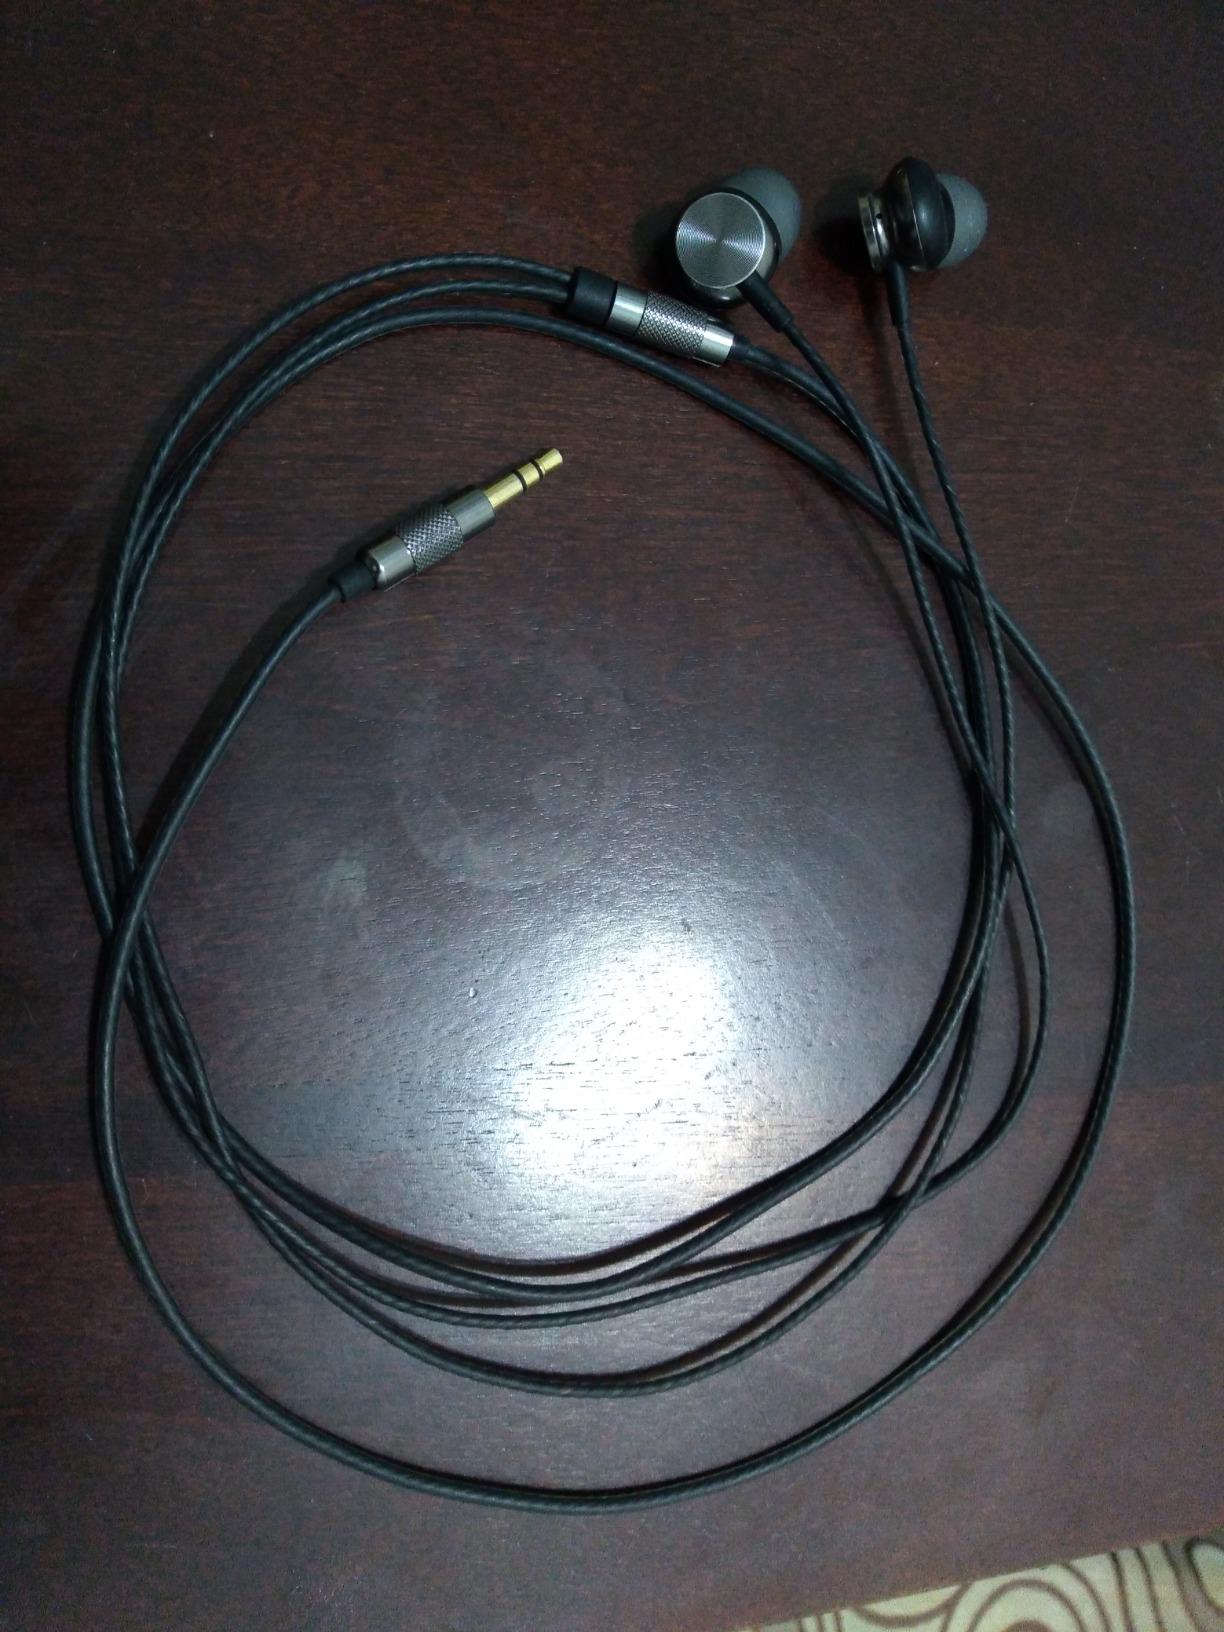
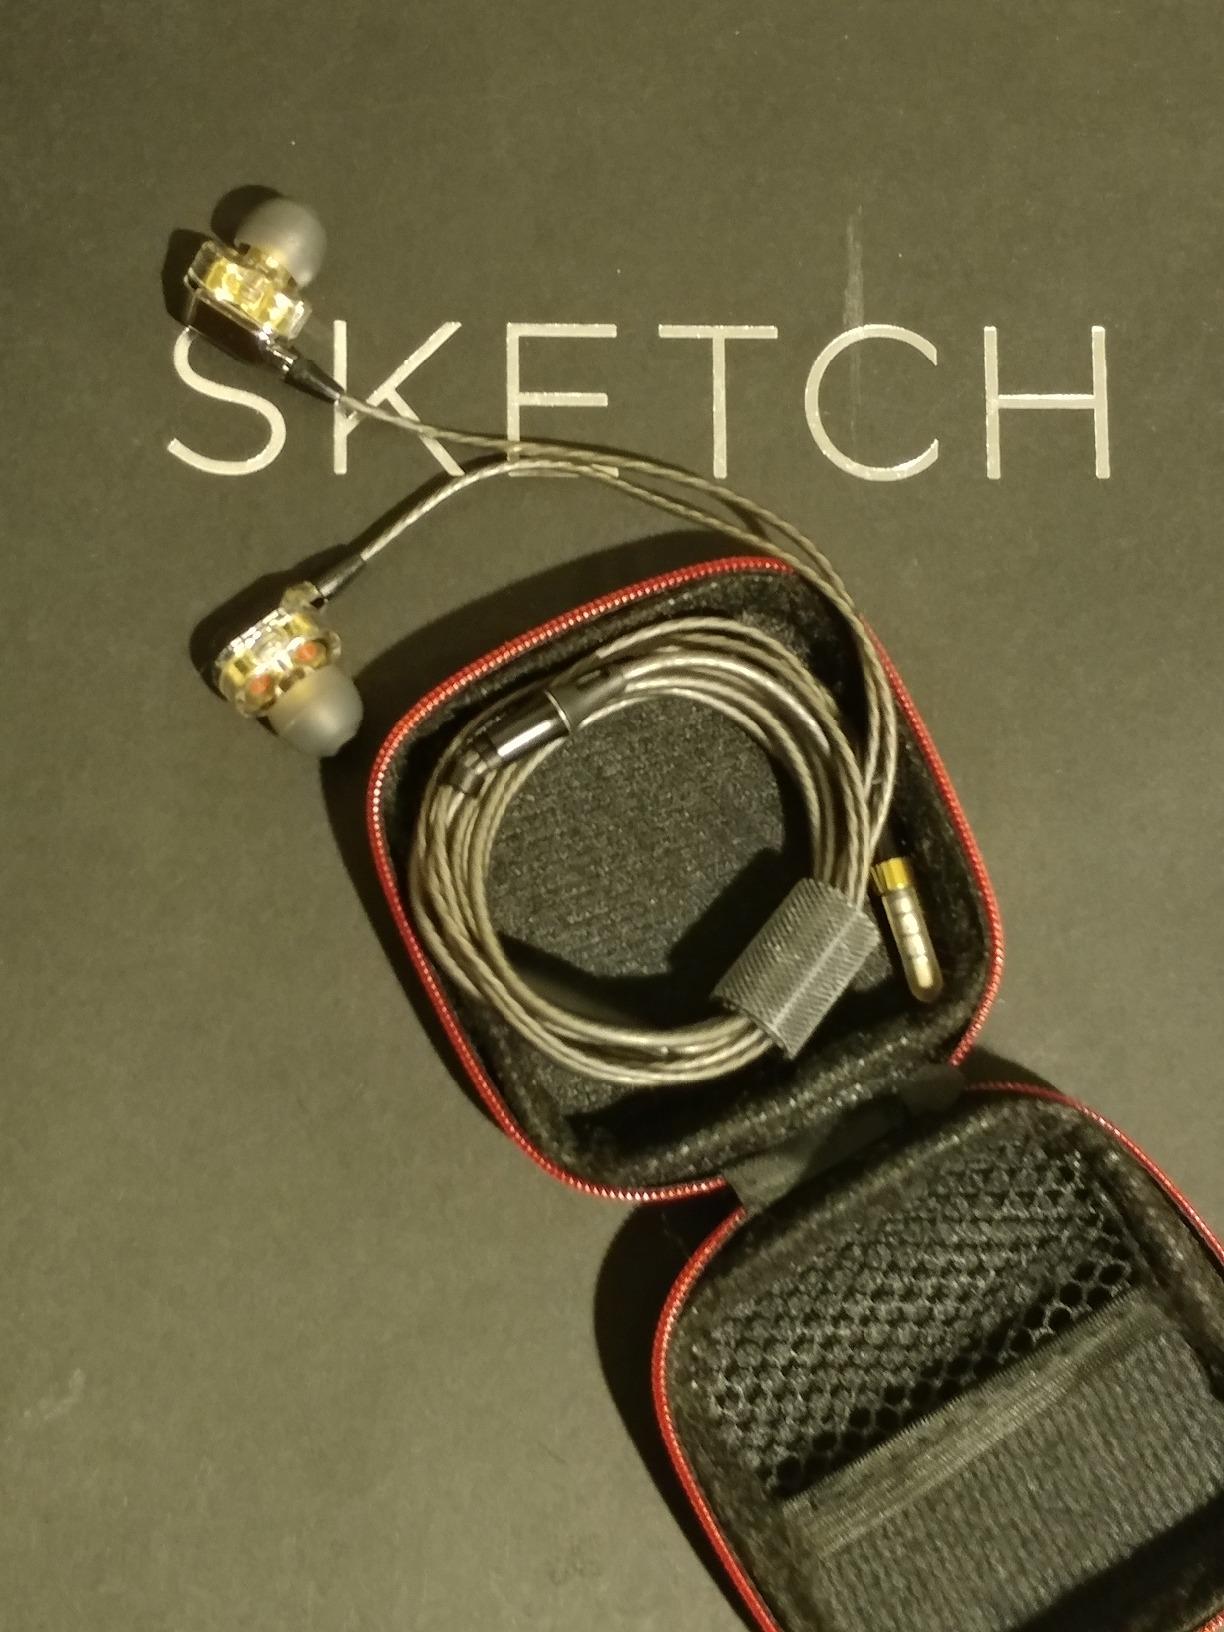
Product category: headphones
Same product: no